Jennifer Garner filmography

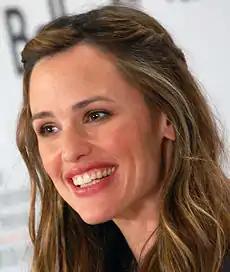

The following is the complete filmography of American actress and producer Jennifer Garner.